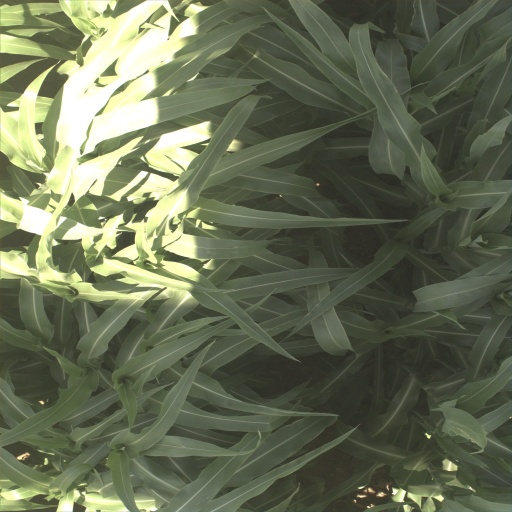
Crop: sorghum